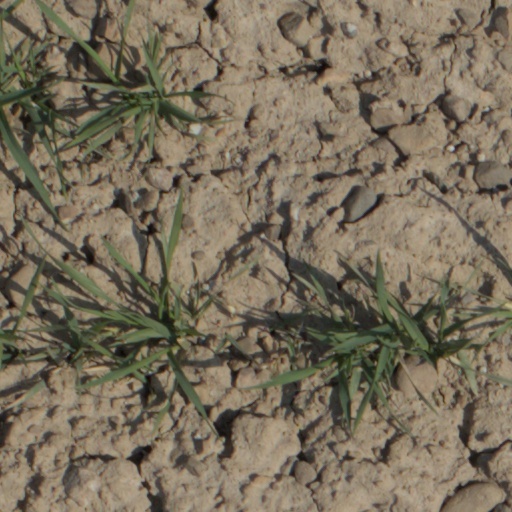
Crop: wheat